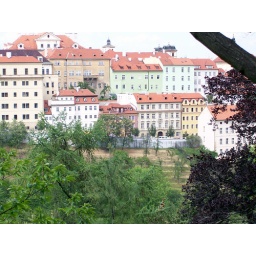
The shortish pink building that's partially obscured by trees is the hotel that dad and mom stayed in.